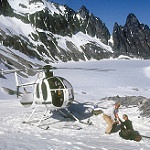
Scene: Outdoor